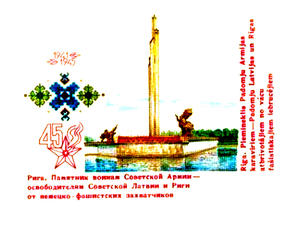
Monument over den sovjetiske militære befrielse fra de tysk-fascistiske angribere i Riga
Sejrsmonumentet i profil
Monument over den sovjetiske militære befrielse fra de tysk-fascistiske angribere i Riga, uofficielt Sejrsmonumentet er en 79 meter høj obelisk med to grupper af skulpturer i Riga, hovedstaden i Letland. Monumentet opførtes i 1985 i Uzvarasparken i Pārdaugava for at fejre 40-året for Den Røde Hærs sejr over Nazi-Tyskland i 2. verdenskrig.